Jack Crawford (cricketer)

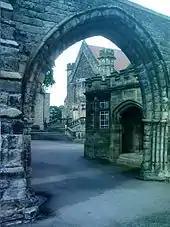
A school viewed through a stone gateway

Jack Crawford was born on 1 December 1886 at Cane Hill, Coulsdon, Surrey, the youngest of three sons of the Rev John Charles Crawford and his wife Alice; the couple also had three daughters. Crawford senior was the chaplain at the recently opened Cane Hill Asylum, in the grounds of which Crawford was born. He grew up in a cricketing environment. His father and uncle, Frank Crawford, played first-class cricket for Kent; his brothers Vivian and Reginald were also first-class cricketers. The whole family played cricket and encouraged Crawford from a young age, and from the age of eleven he regularly played with adults.